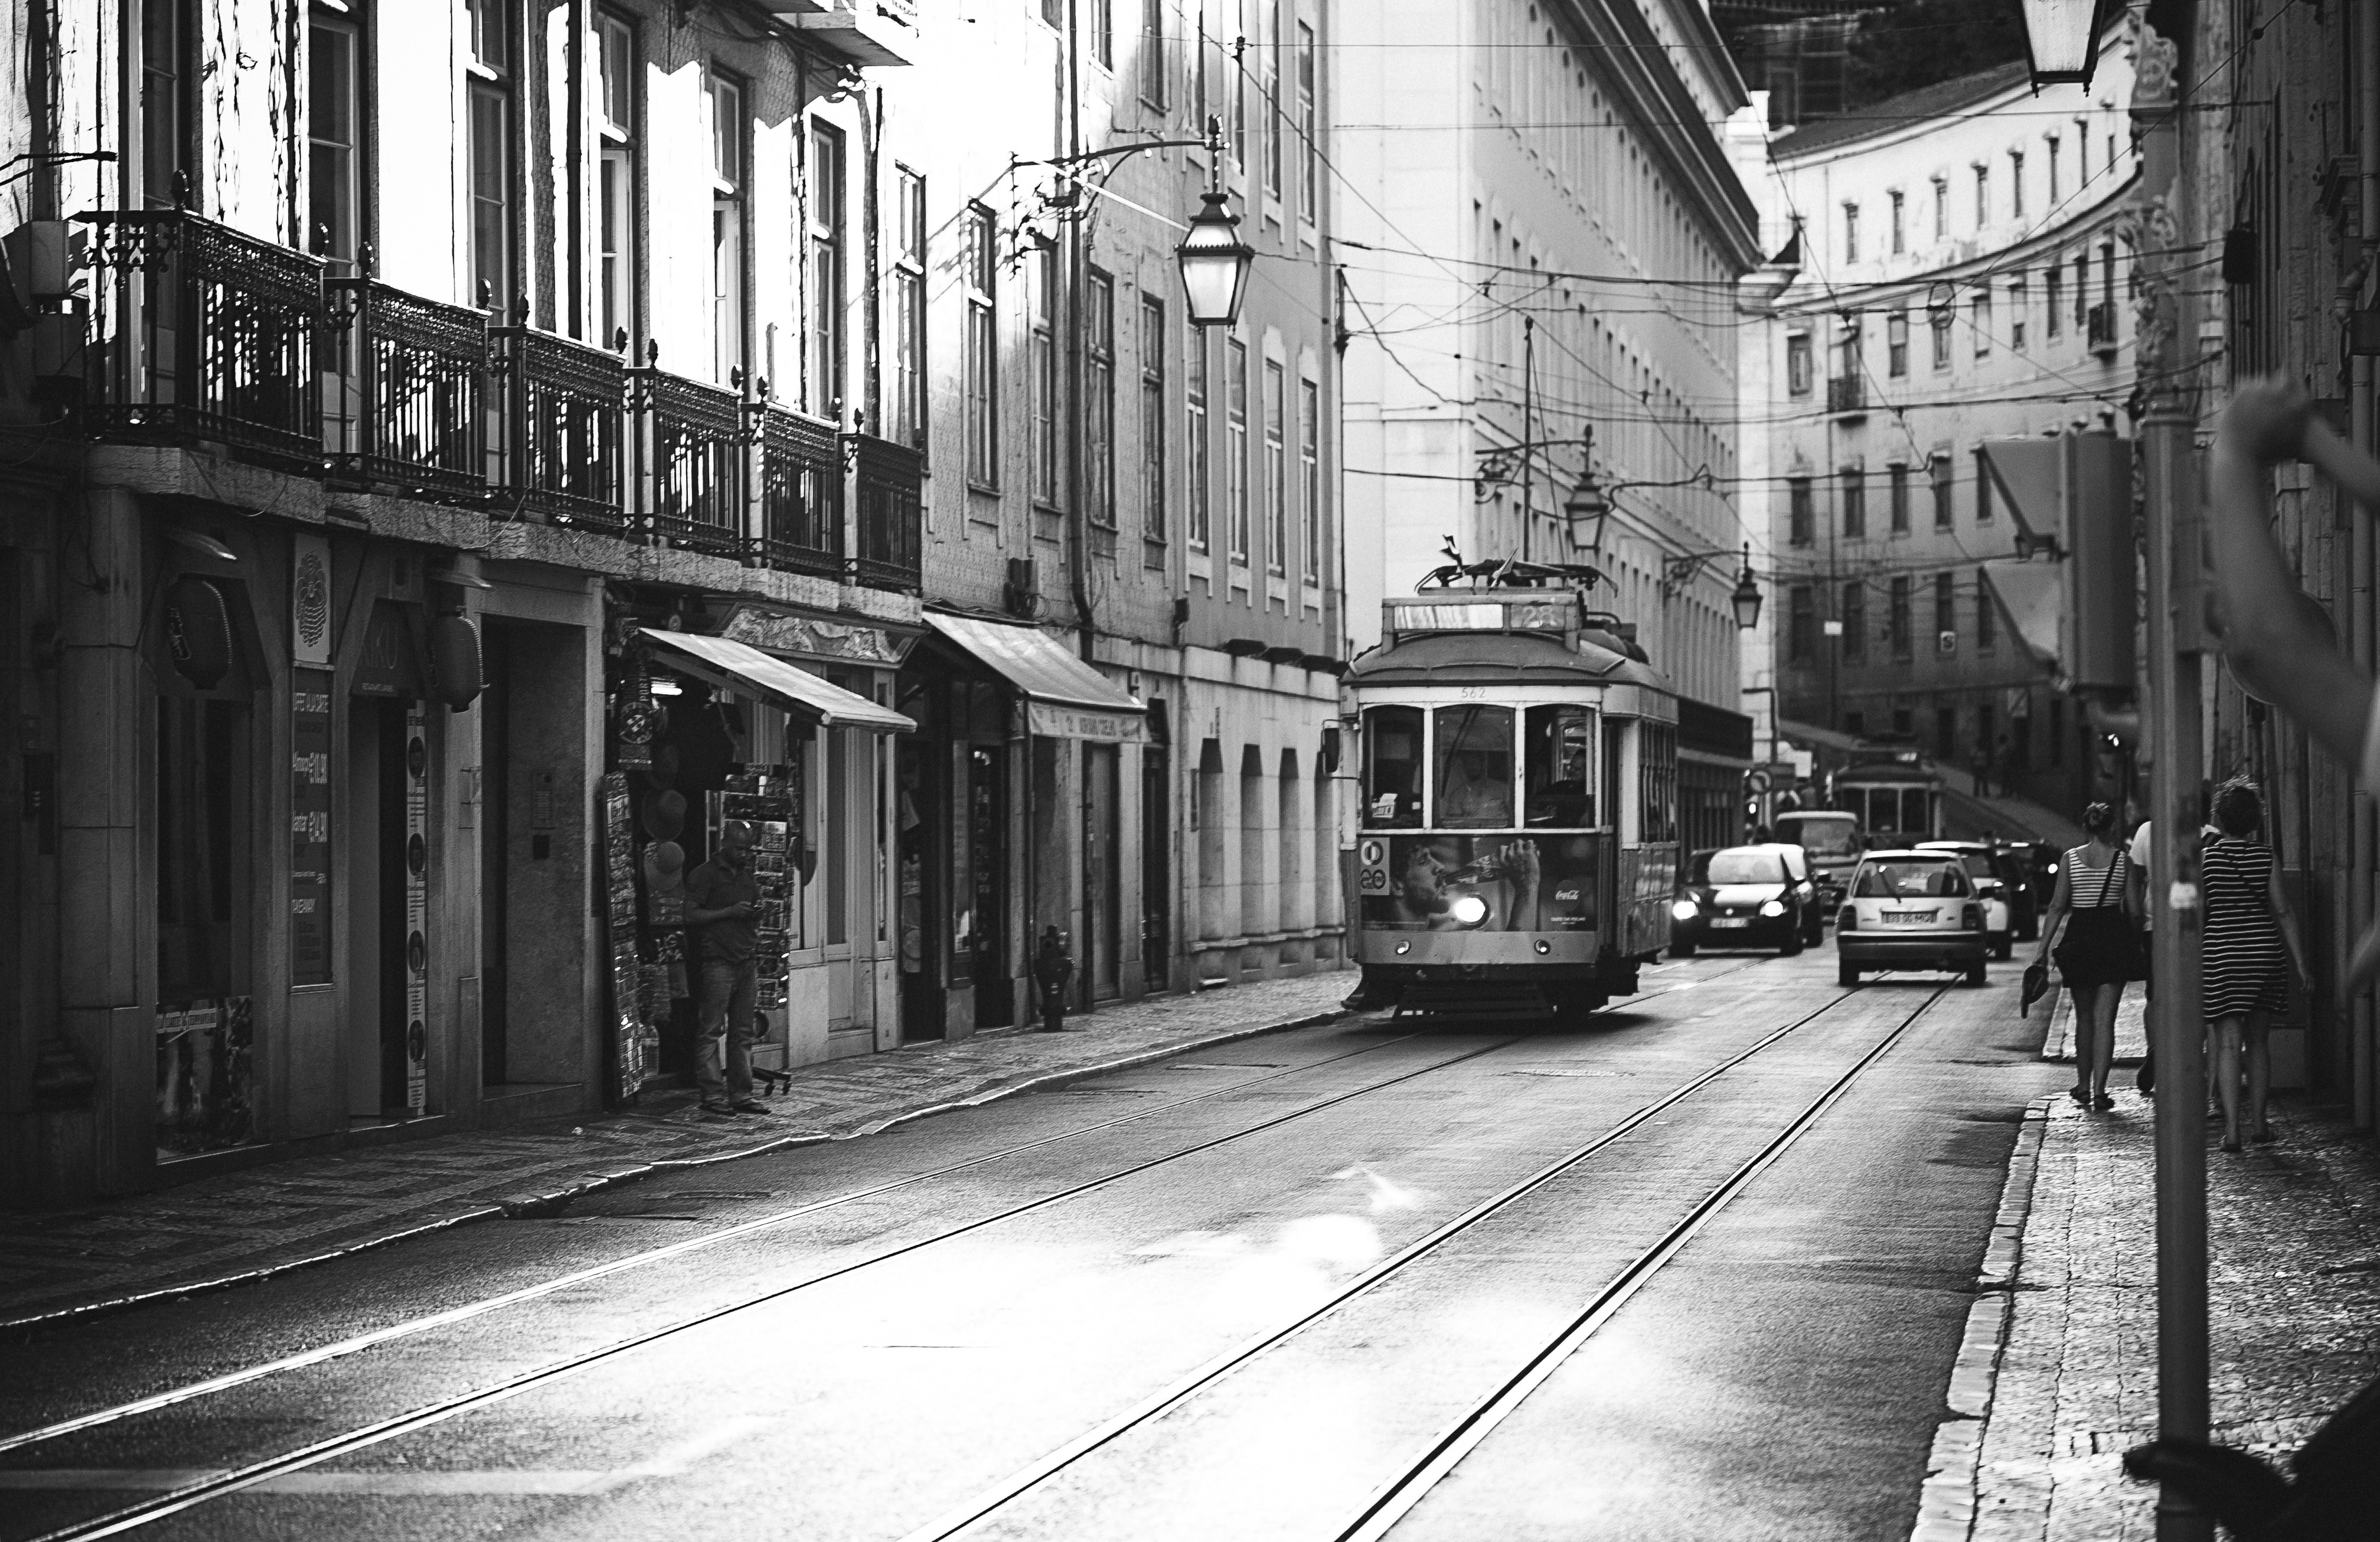
black and white, track, road, street, town, alley, city, urban, train, cityscape, travel, tram, transport, europe, vehicle, landmark, yellow, monochrome, tourism, lane, public transport, bus, infrastructure, portugal, european, historical, shape, lisboa, lisbon, portuguese, urbanlisbon, bonde, urban area, monochrome photography